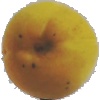
Label: Peach 2